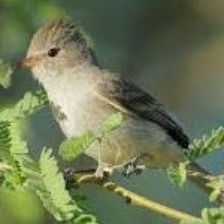
Species: NORTHERN BEARDLESS TYRANNULET
Scientific name: CAMPTOSTOMA IMBERBE